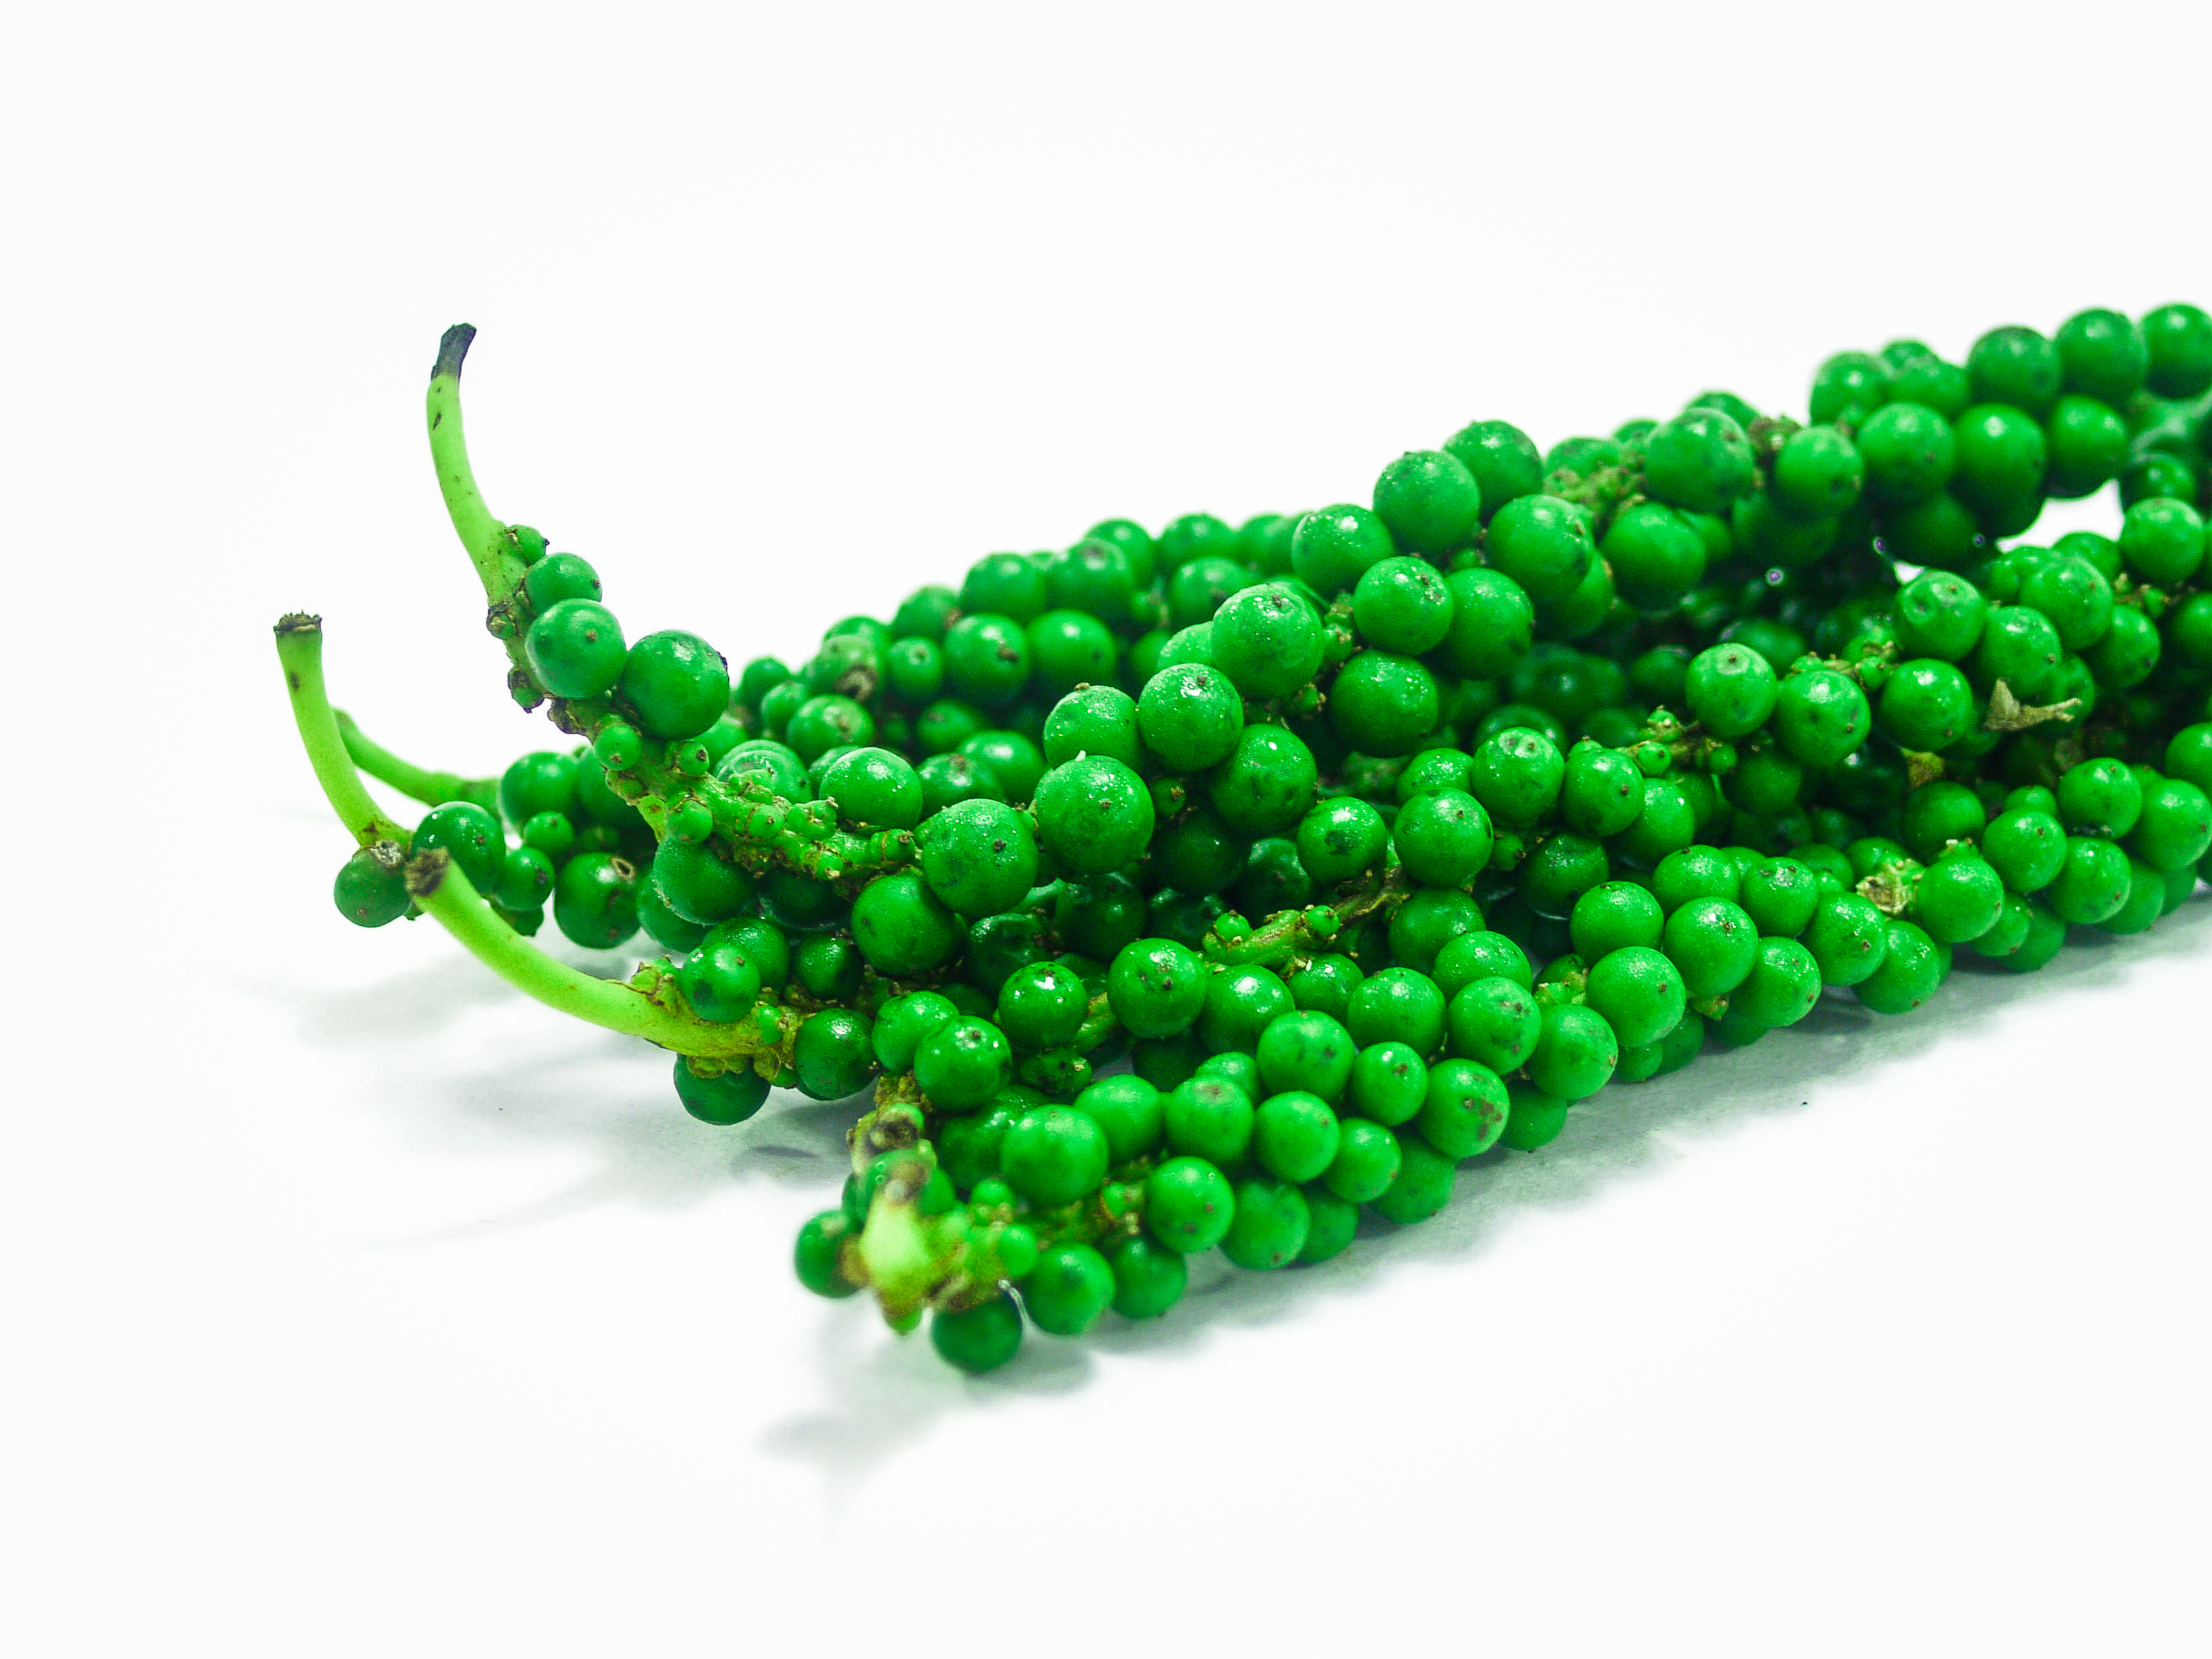
peppercorn, pepper black, many, organic, pepper, round, whole, texture, seed, spice, spicy, taste, macro, closeup, cooking, aroma, aromatic, background, corn, hot, group, food, grain, green, emerald, bead, jewelry making, jewellery, gemstone